Black dandyism

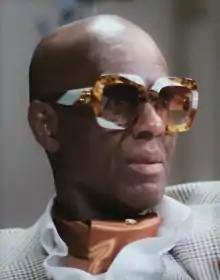

While Black dandyism existed in the 19th-century, Black dandyism as a cultural movement began in the early 20th century and was inspired by dandy, an aesthetic of finding individuality "by being impeccably groomed and dressed," from the 18th century. Specifically, it came about after the time of Emancipation and during the Harlem Renaissance when Black individuals took on "European-style" fashion, like the zoot suits worn in dance halls, in order to show autonomy in the face of racial discrimination and societal restriction. In addition to the Harlem Ranaissance's flourishing of music, literature, and the arts writ large, Black individuals were compelled to also champion and experiment with a new sense of "visual identity" through clothing.